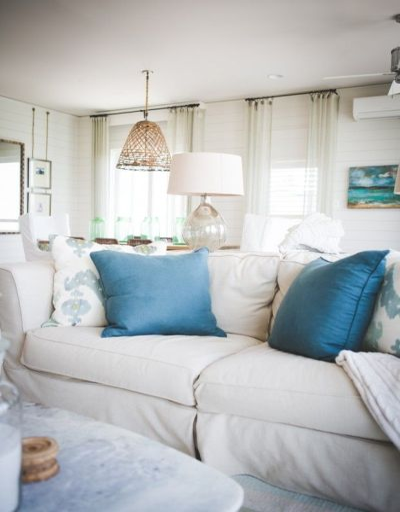
coastal living room with a white palette decorated with blue accents